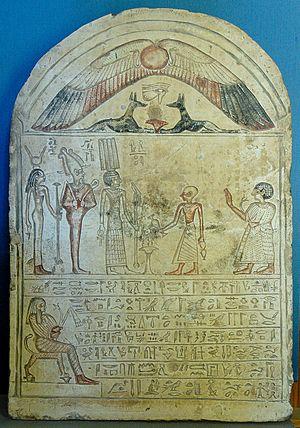
Registre supérieur